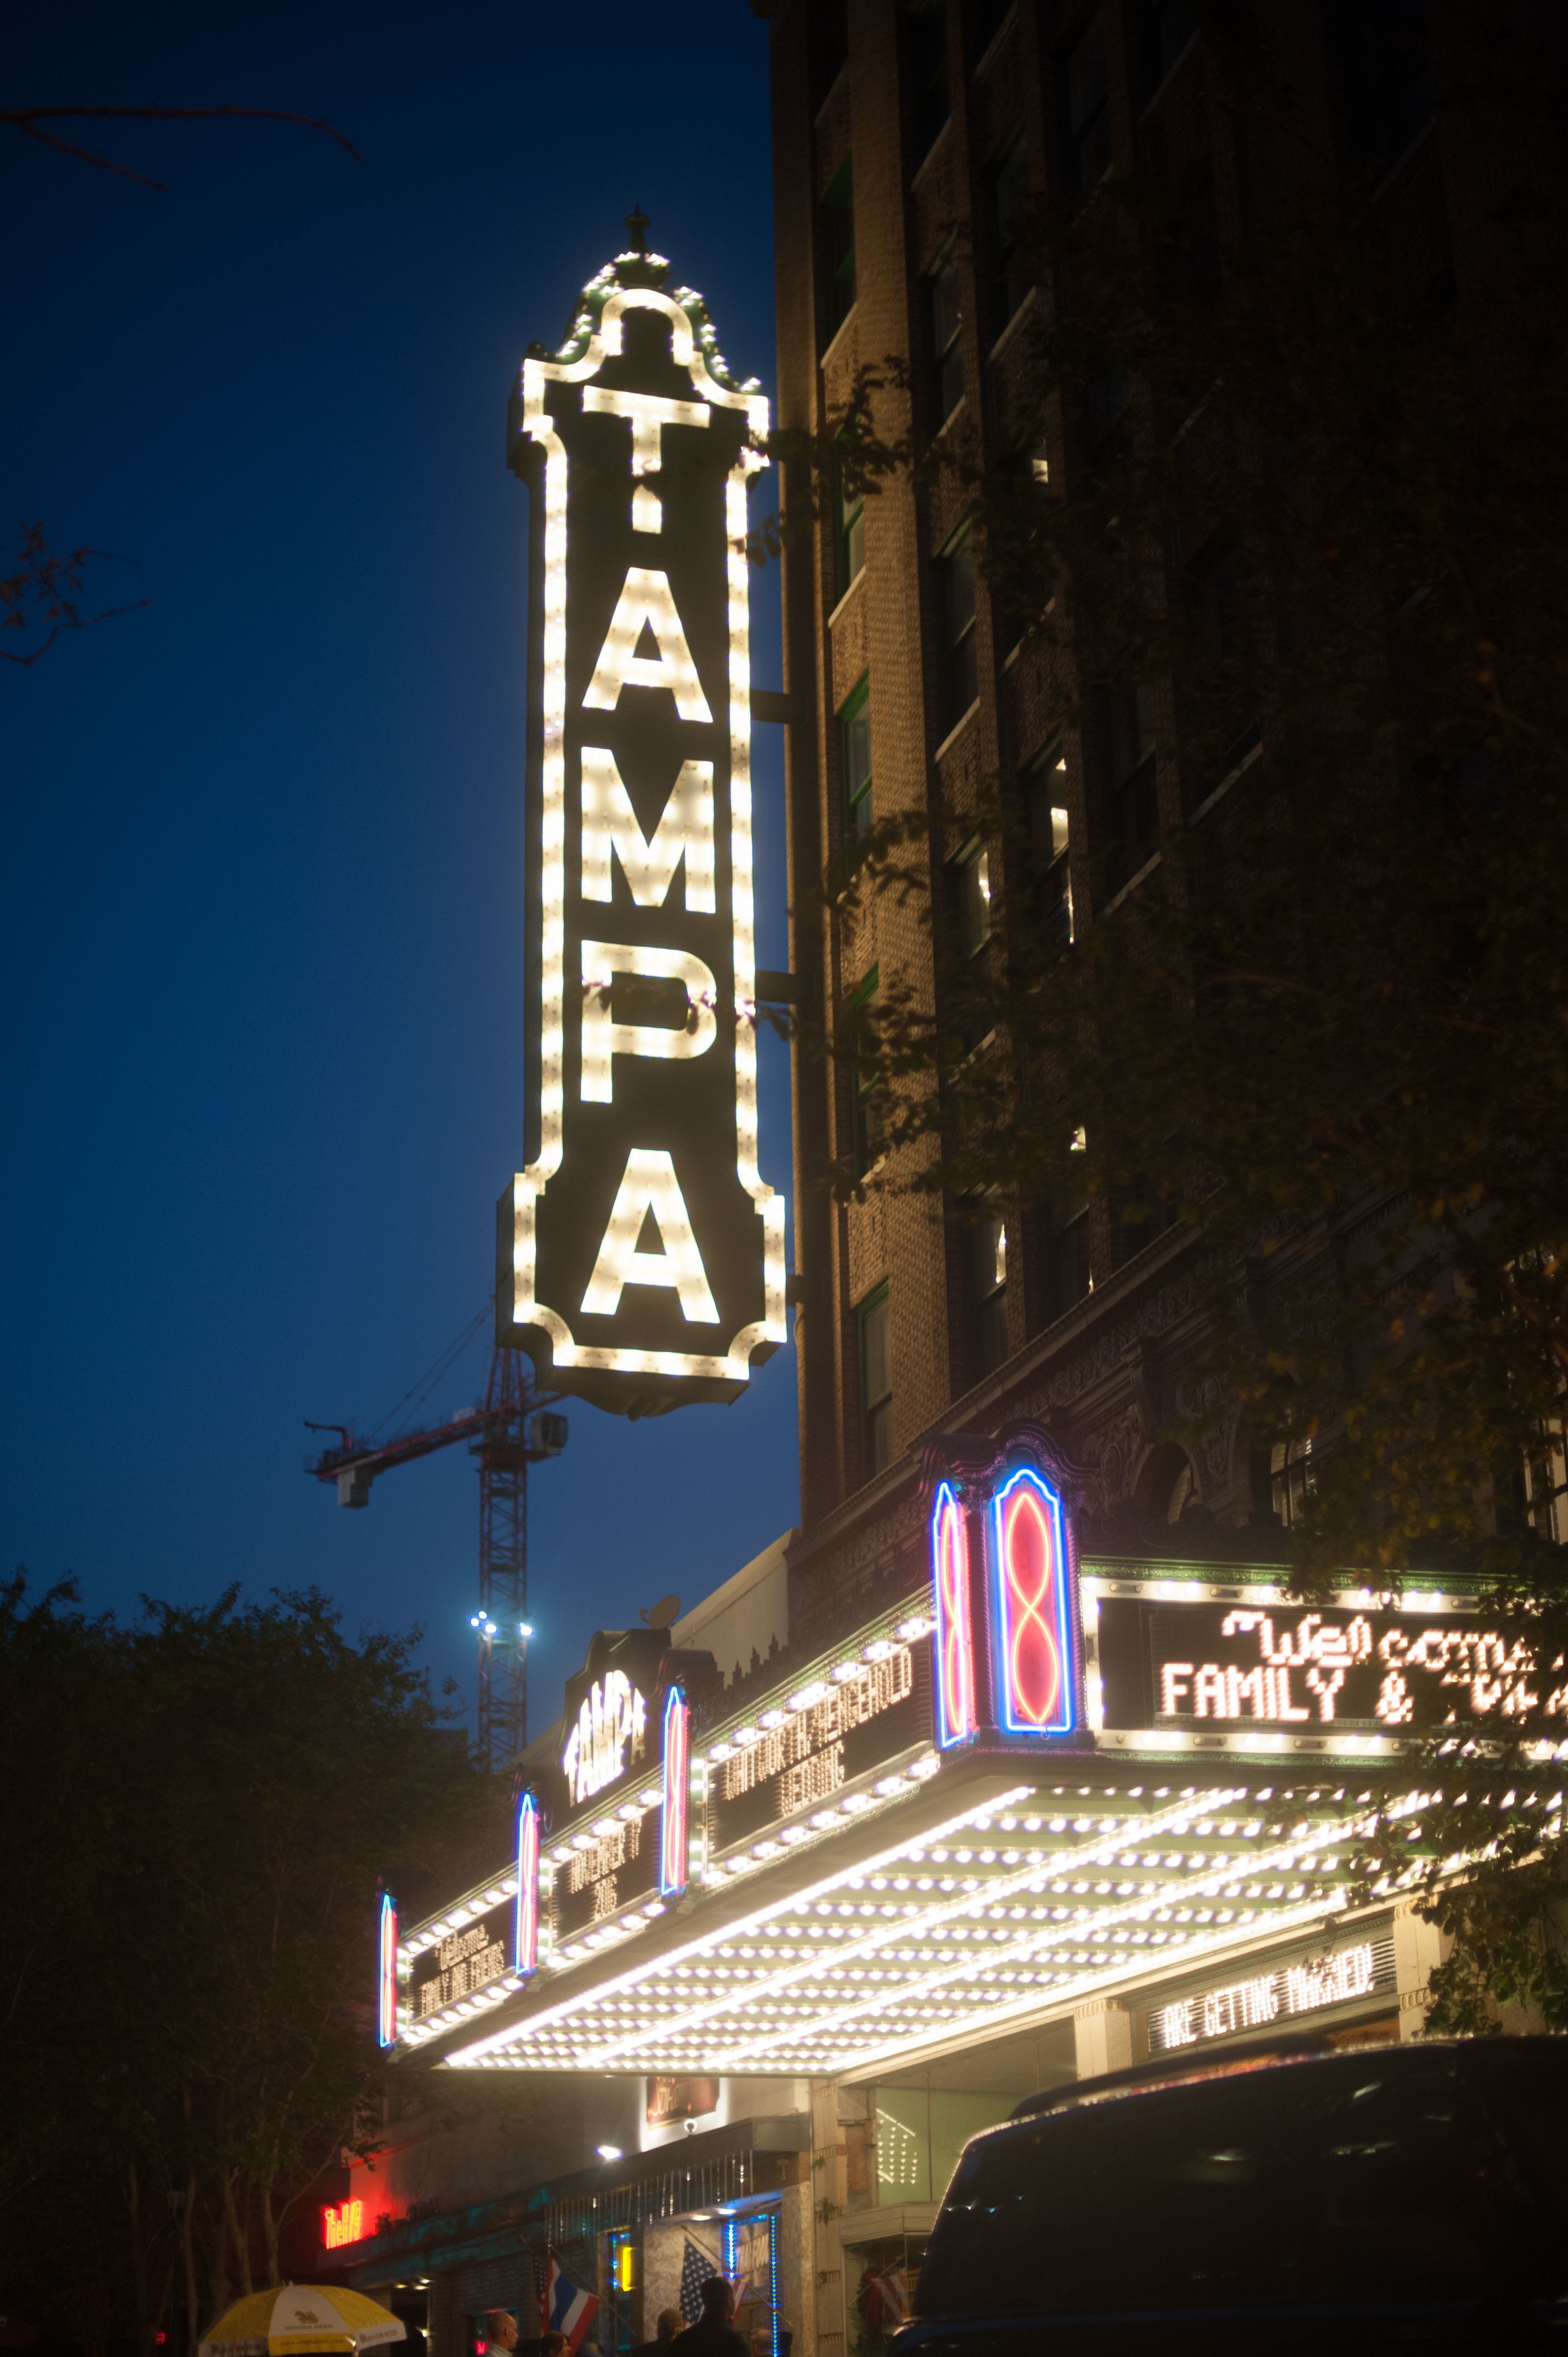
road, night, sign, evening, signage, lighting, neon, neon sign